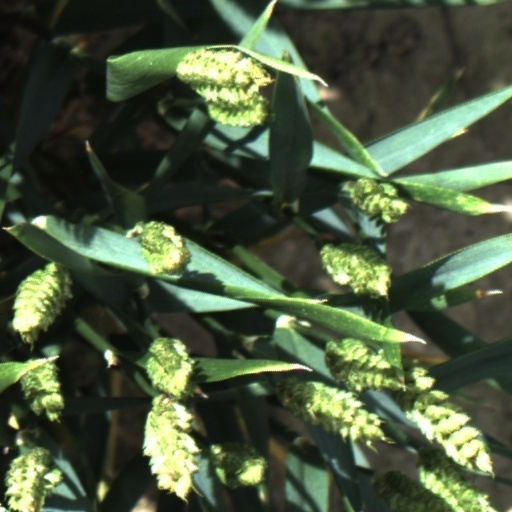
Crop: wheat